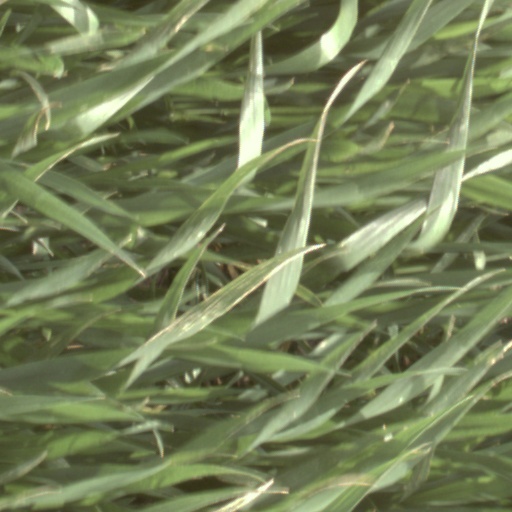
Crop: wheat